Paulínia

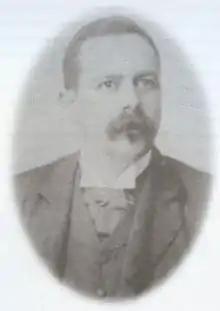
José Paulino Nogueira, from whom the name Paulínia derived.

The term Paulínia pays homage to José Paulino Nogueira, a farmer from Campineiro, one of the owners of Funil farm, located between the present-day cities of Paulínia and Cosmópolis. The village that gave rise to the city of Paulínia was called José Paulino Village until 1944, when a state decree prohibited localities from having names of living people. Due to this fact, the village was elevated to a district with the name "Paulínia".